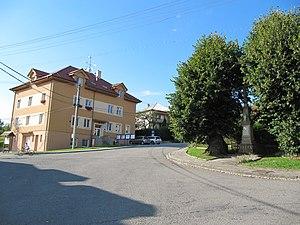
Zlámanec est une commune du district d'Uherské Hradiště, dans la région de Zlín, en République tchèque. Sa population s'élevait à 308 habitants en 2018.